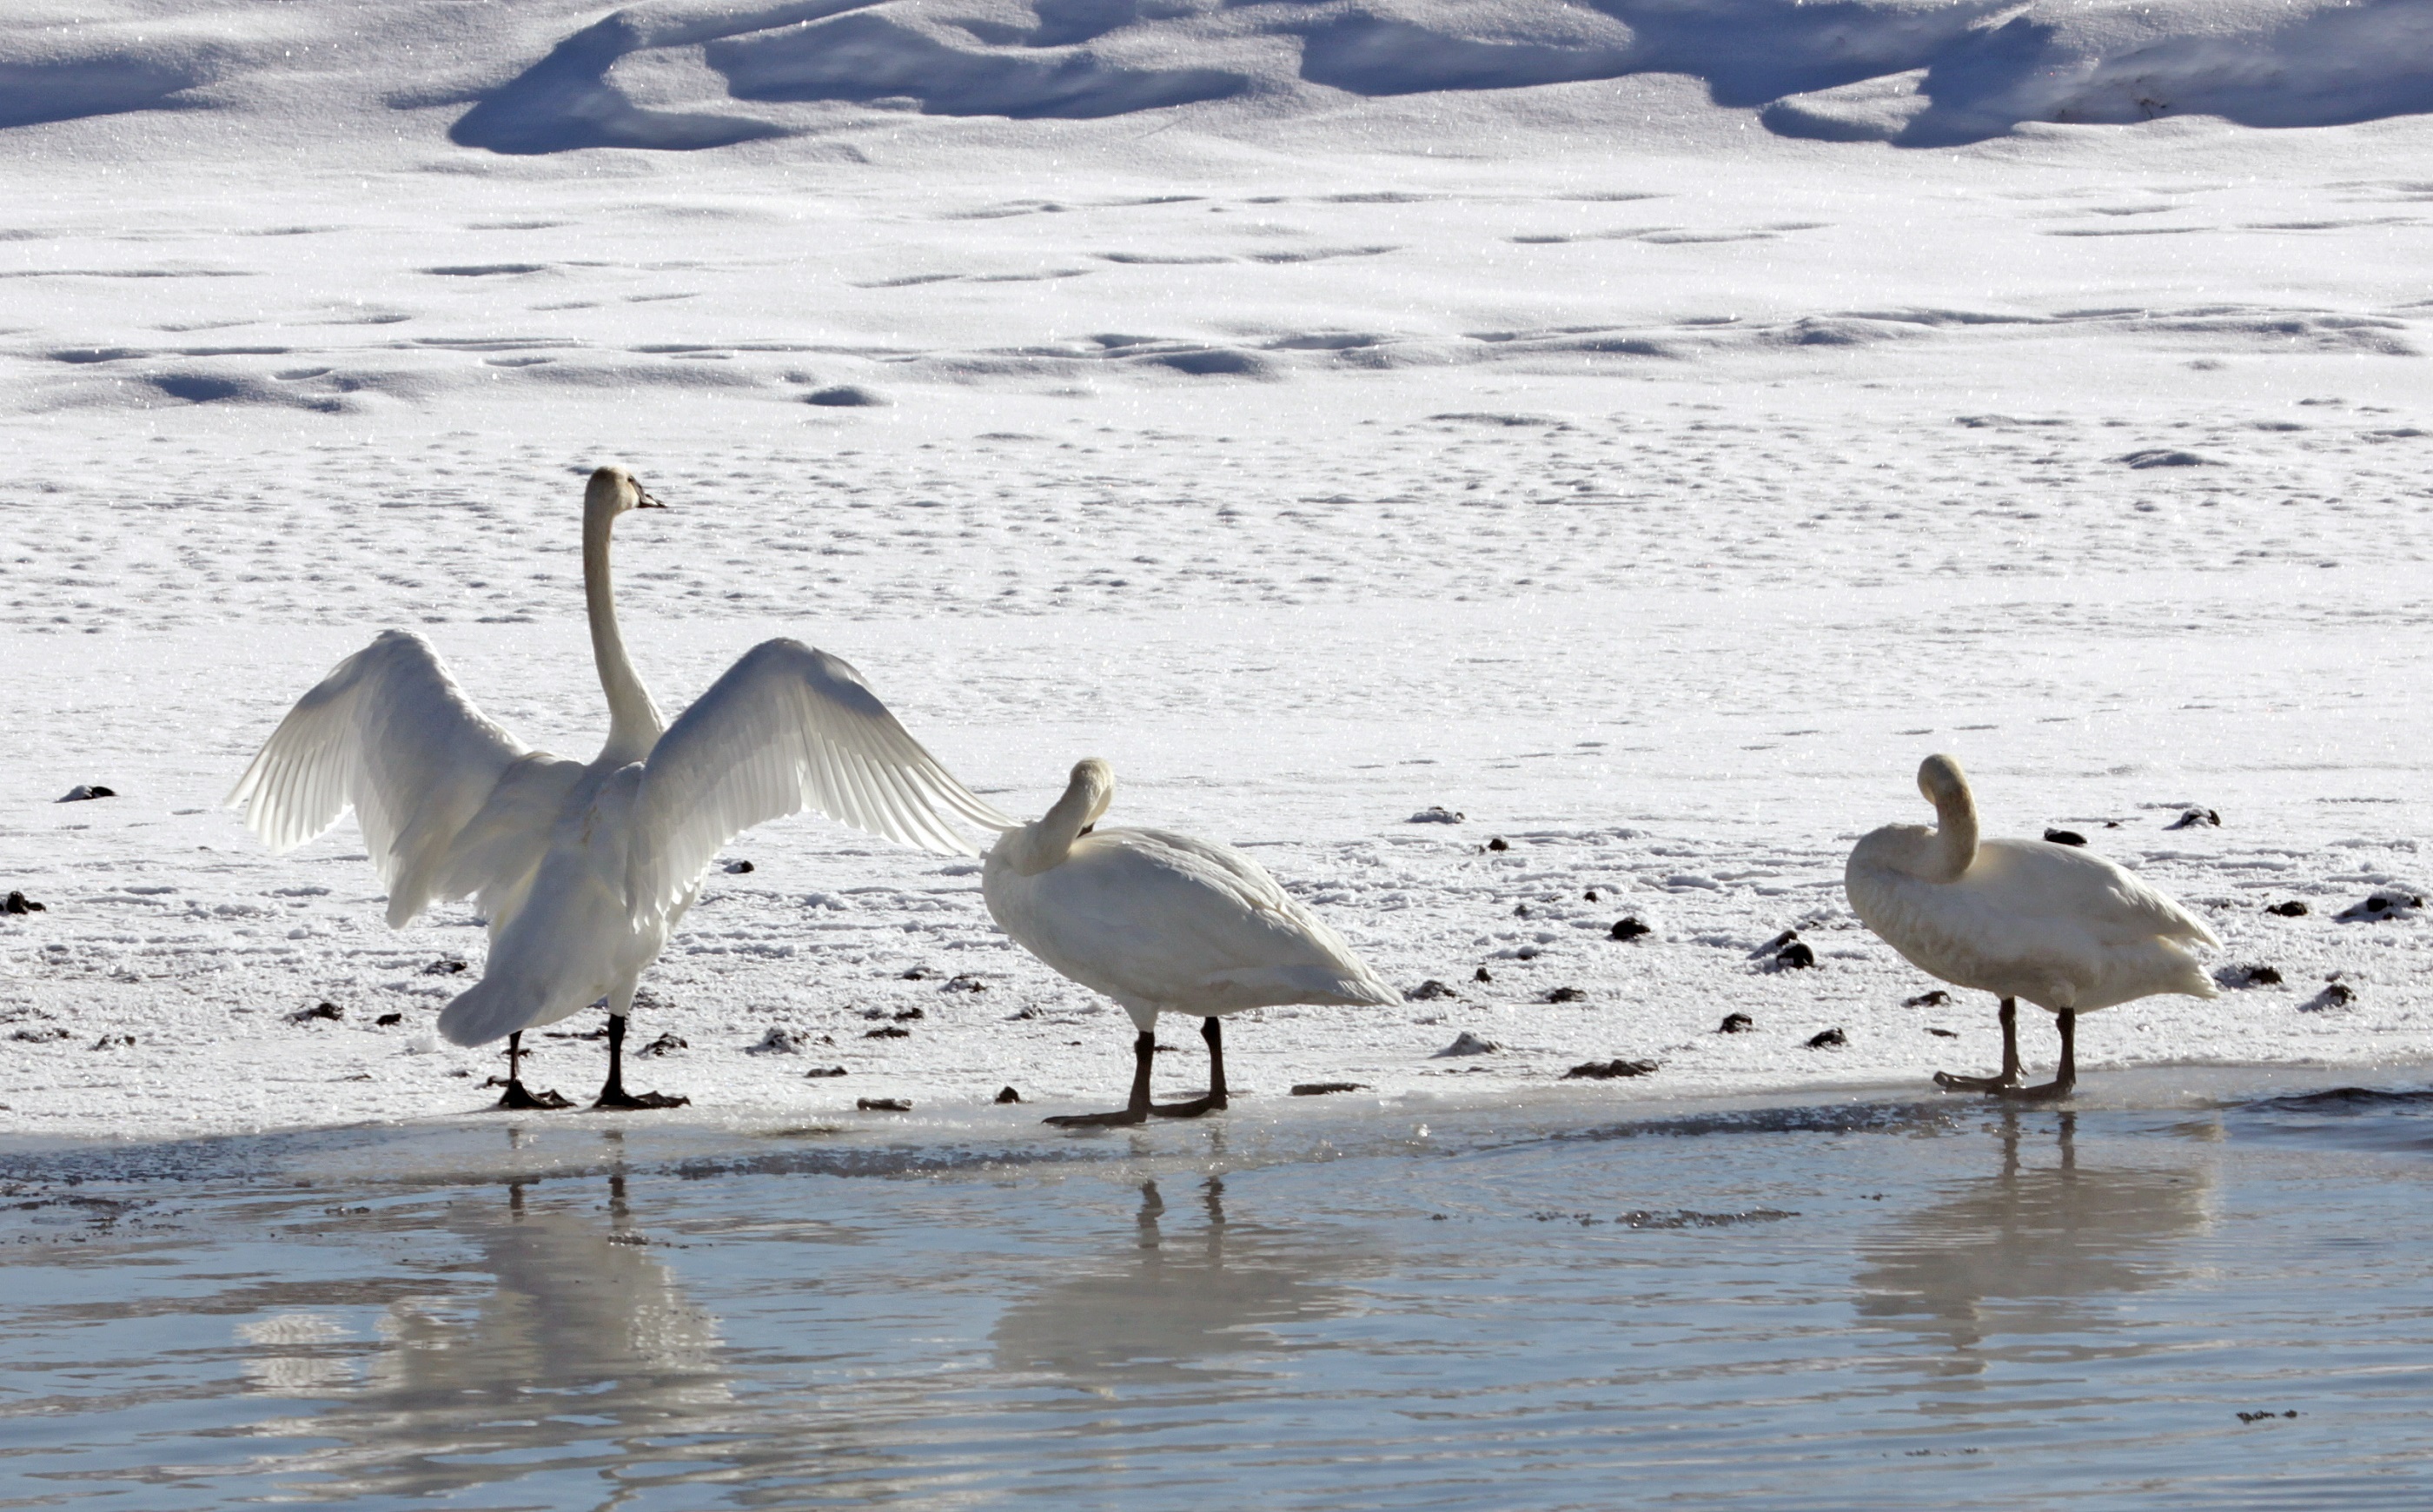
sea, water, nature, snow, cold, winter, bird, wing, lake, wildlife, standing, park, arctic, fauna, outdoors, birds, wings, goose, vertebrate, waterfowl, water bird, tundra, trumpeter swans, animal migration, ducks geese and swans